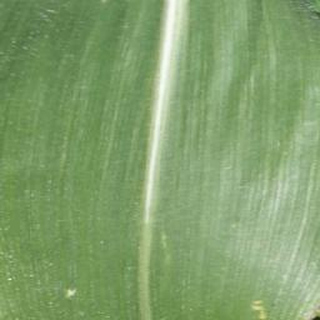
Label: healthy_corn